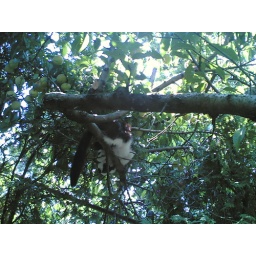
This cat sleeps in our peach tree all day.